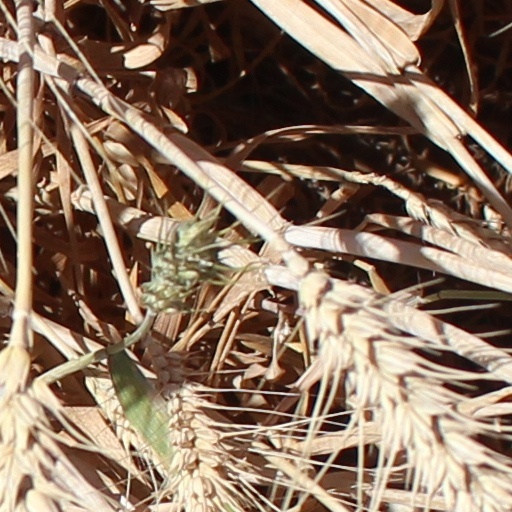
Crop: wheat